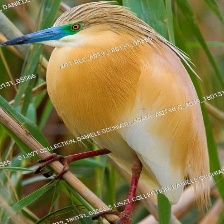
Species: SQUACCO HERON
Scientific name: ARDEOLA RALLOIDES
ImageNet parent category: little_blue_heron